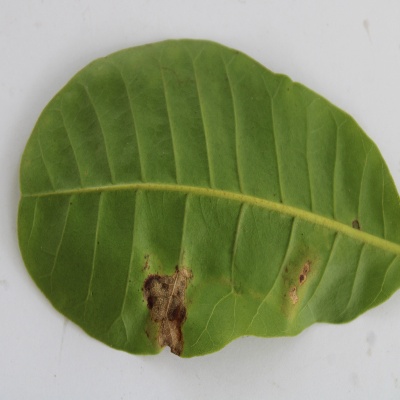
Crop: Cashew
Condition: leaf miner